Kastrup

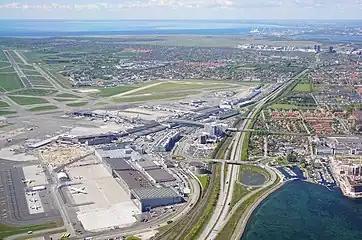
Aerial view of the airport.

Kastrup Station serves the M2 line of the Copenhagen Metro. Lufthavnen Station is the terminus of the line.